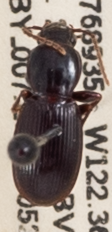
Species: Pterostichus pumilus
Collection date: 2019-05-28
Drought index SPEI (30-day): -1.28
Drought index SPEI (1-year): -2.09
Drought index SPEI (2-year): -2.09